Butterfingers (Malaysian band)

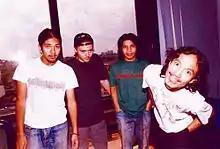

During a school break in 1993, Loque frequently visits a jamming studio named the Black Widow Studios in Petaling Jaya. During one of his visits he bumped into Emmett, who was there jamming with his own band at the time, Grunge Dayz. Impressed with Emmett's cover of "Under the Bridge" by Red Hot Chili Peppers, Loque then show his skills on "I Could Have Lied" to Emmett. Loque approached him to form a new band, which they finally settled on Butterfingers for the band's name. Not long after, Butterfingers was a hit in the local underground scene, playing in packed gigs.